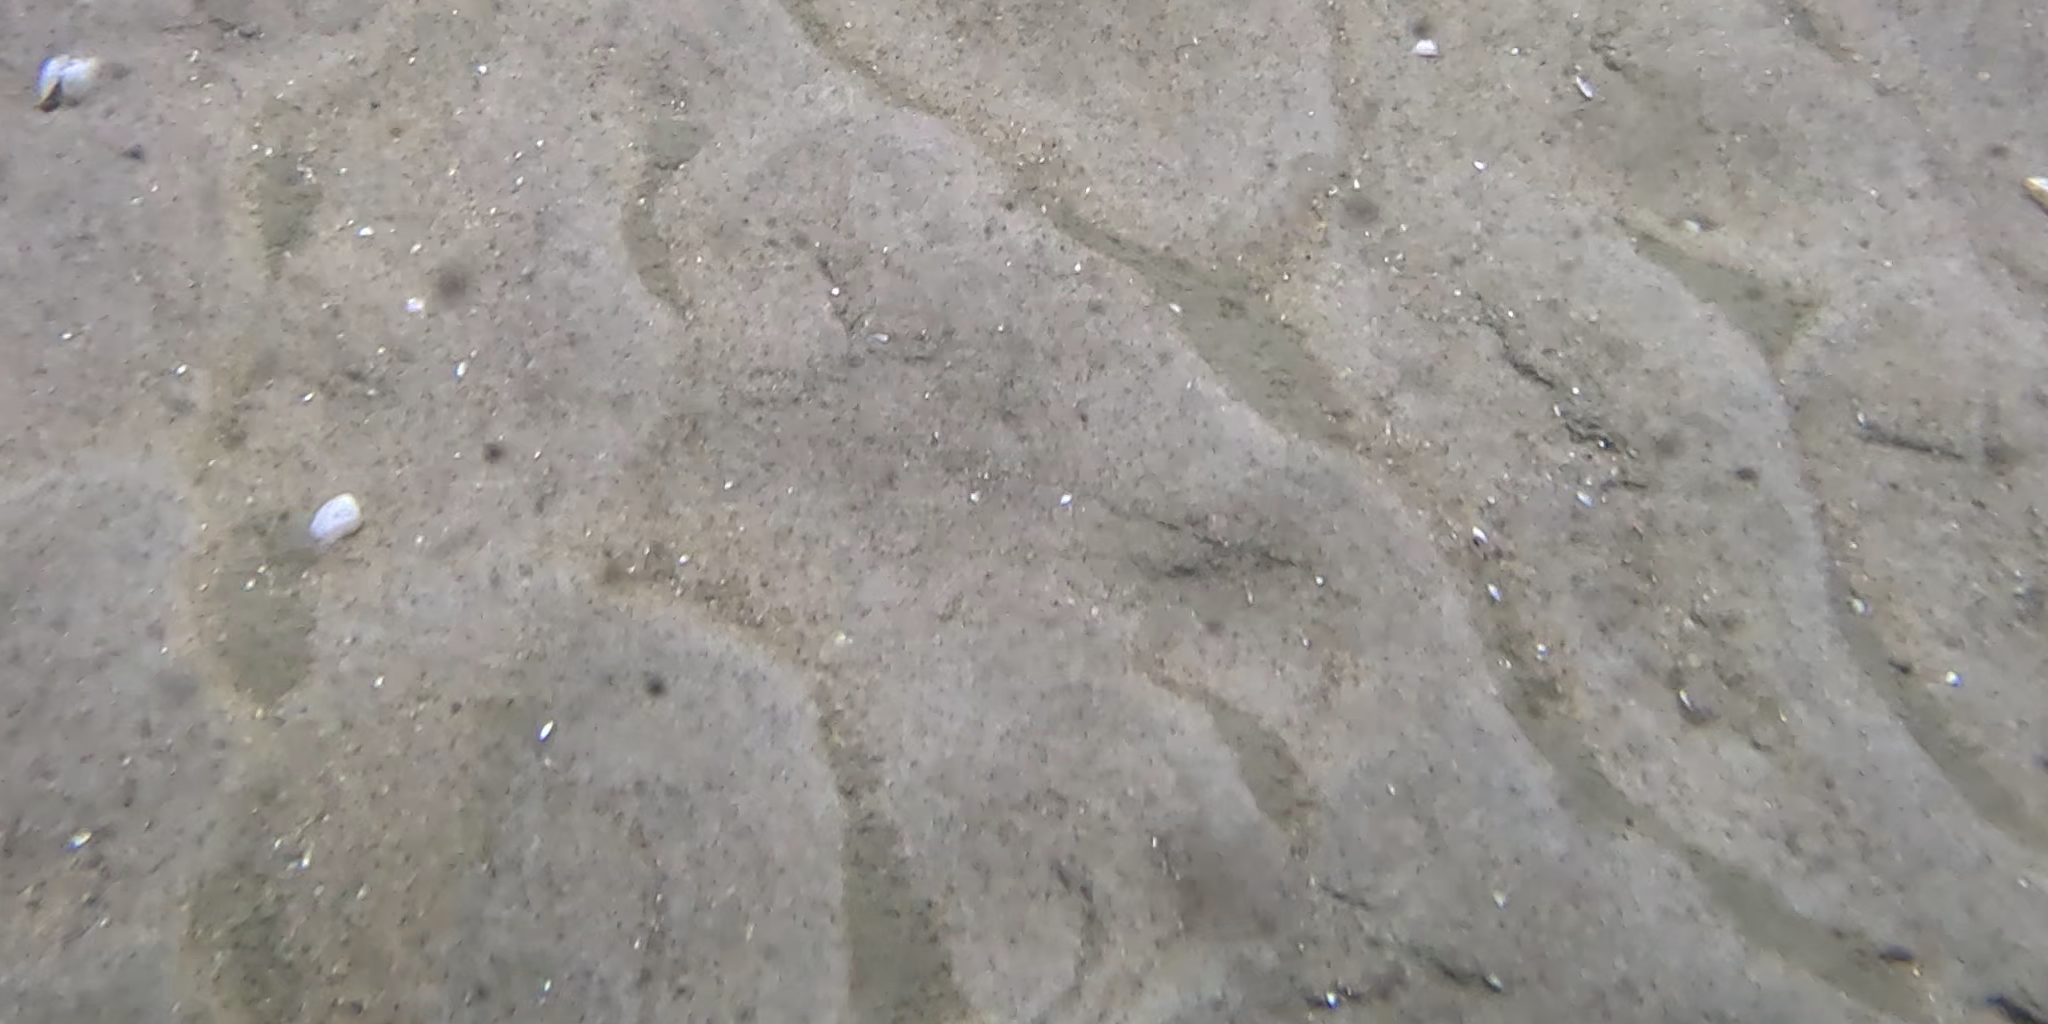
Seabed habitat: sand